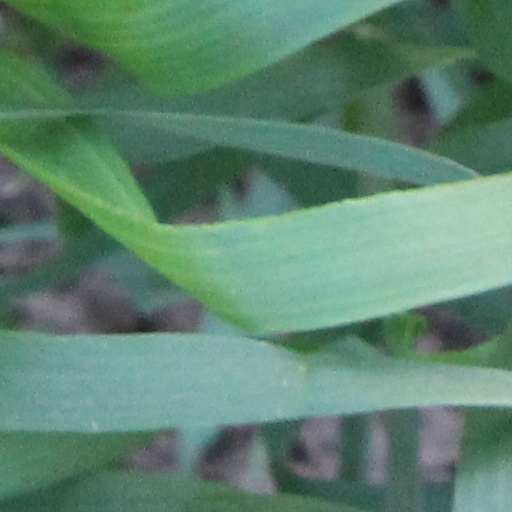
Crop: wheat